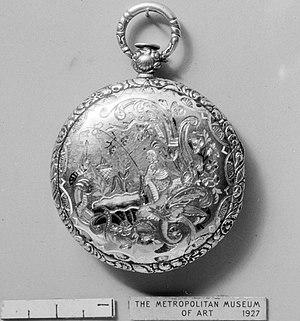
"Vacheron Constantin est une manufacture suisse de montres et d'horloges fondée en 1755. Depuis 1996, elle est une filiale du groupe suisse Richemont. Si on ne tient pas compte de marques ""ressuscitées"" après plusieurs années d'inactivité Vacheron Constantin est la plus ancienne manufactures horlogère du monde puisque sa fabrication de montres ne s'est jamais interrompue depuis sa fondation. Elle emploie environ 1 200 personnes dans le monde en 2018, dont la plupart sont basées dans les usines de fabrication de l'entreprise situées dans le canton de Genève et la vallée de Joux en Suisse.